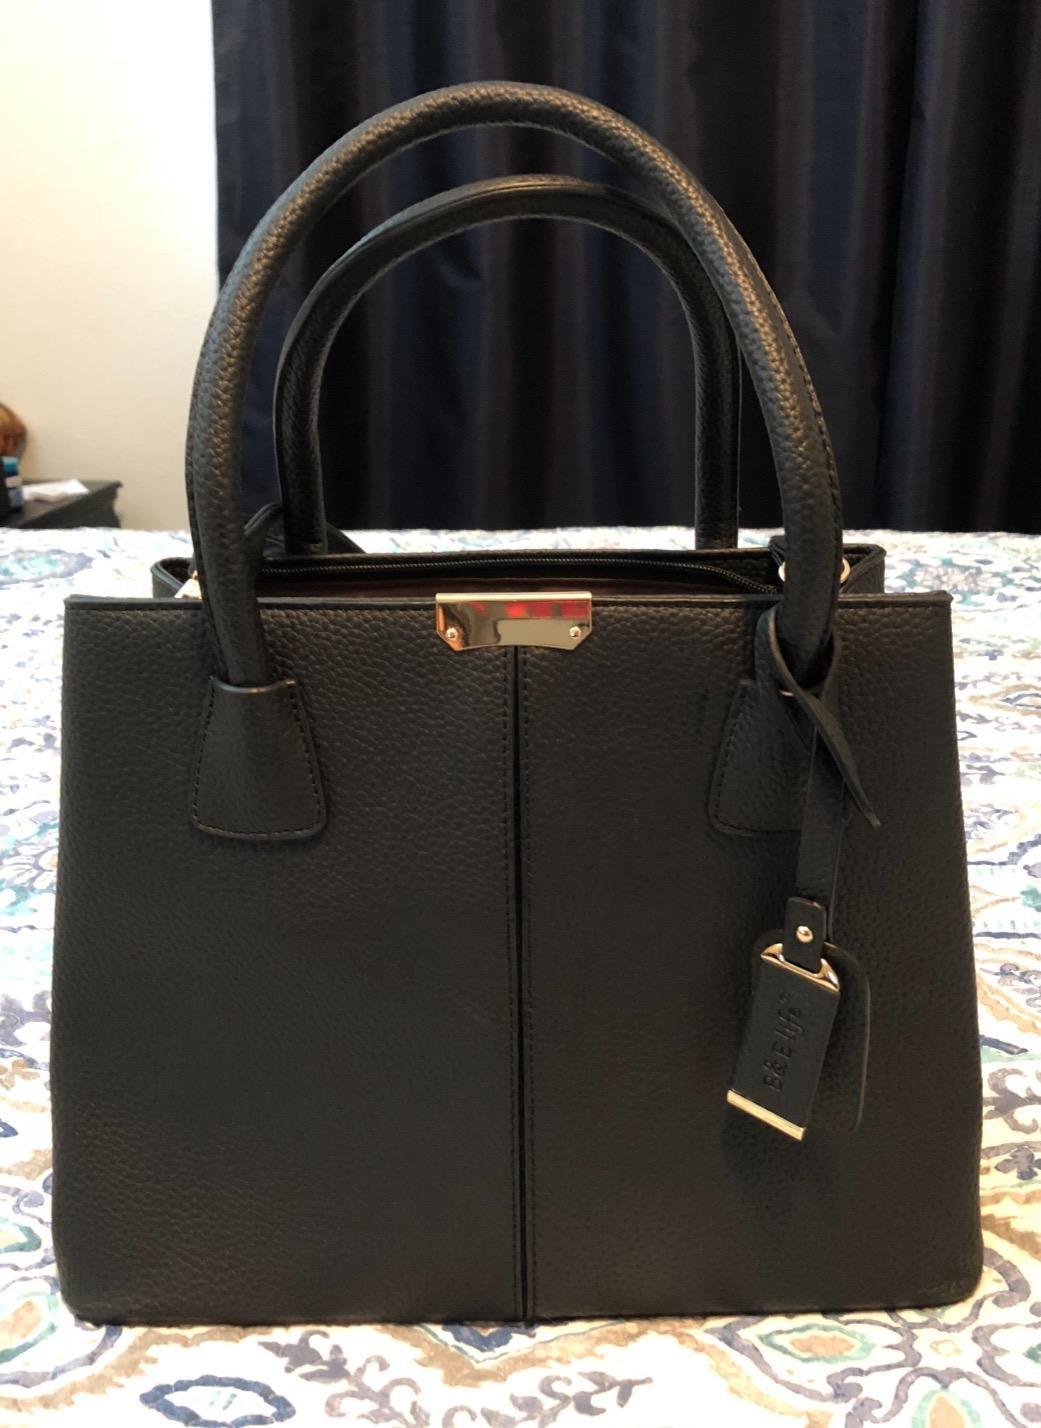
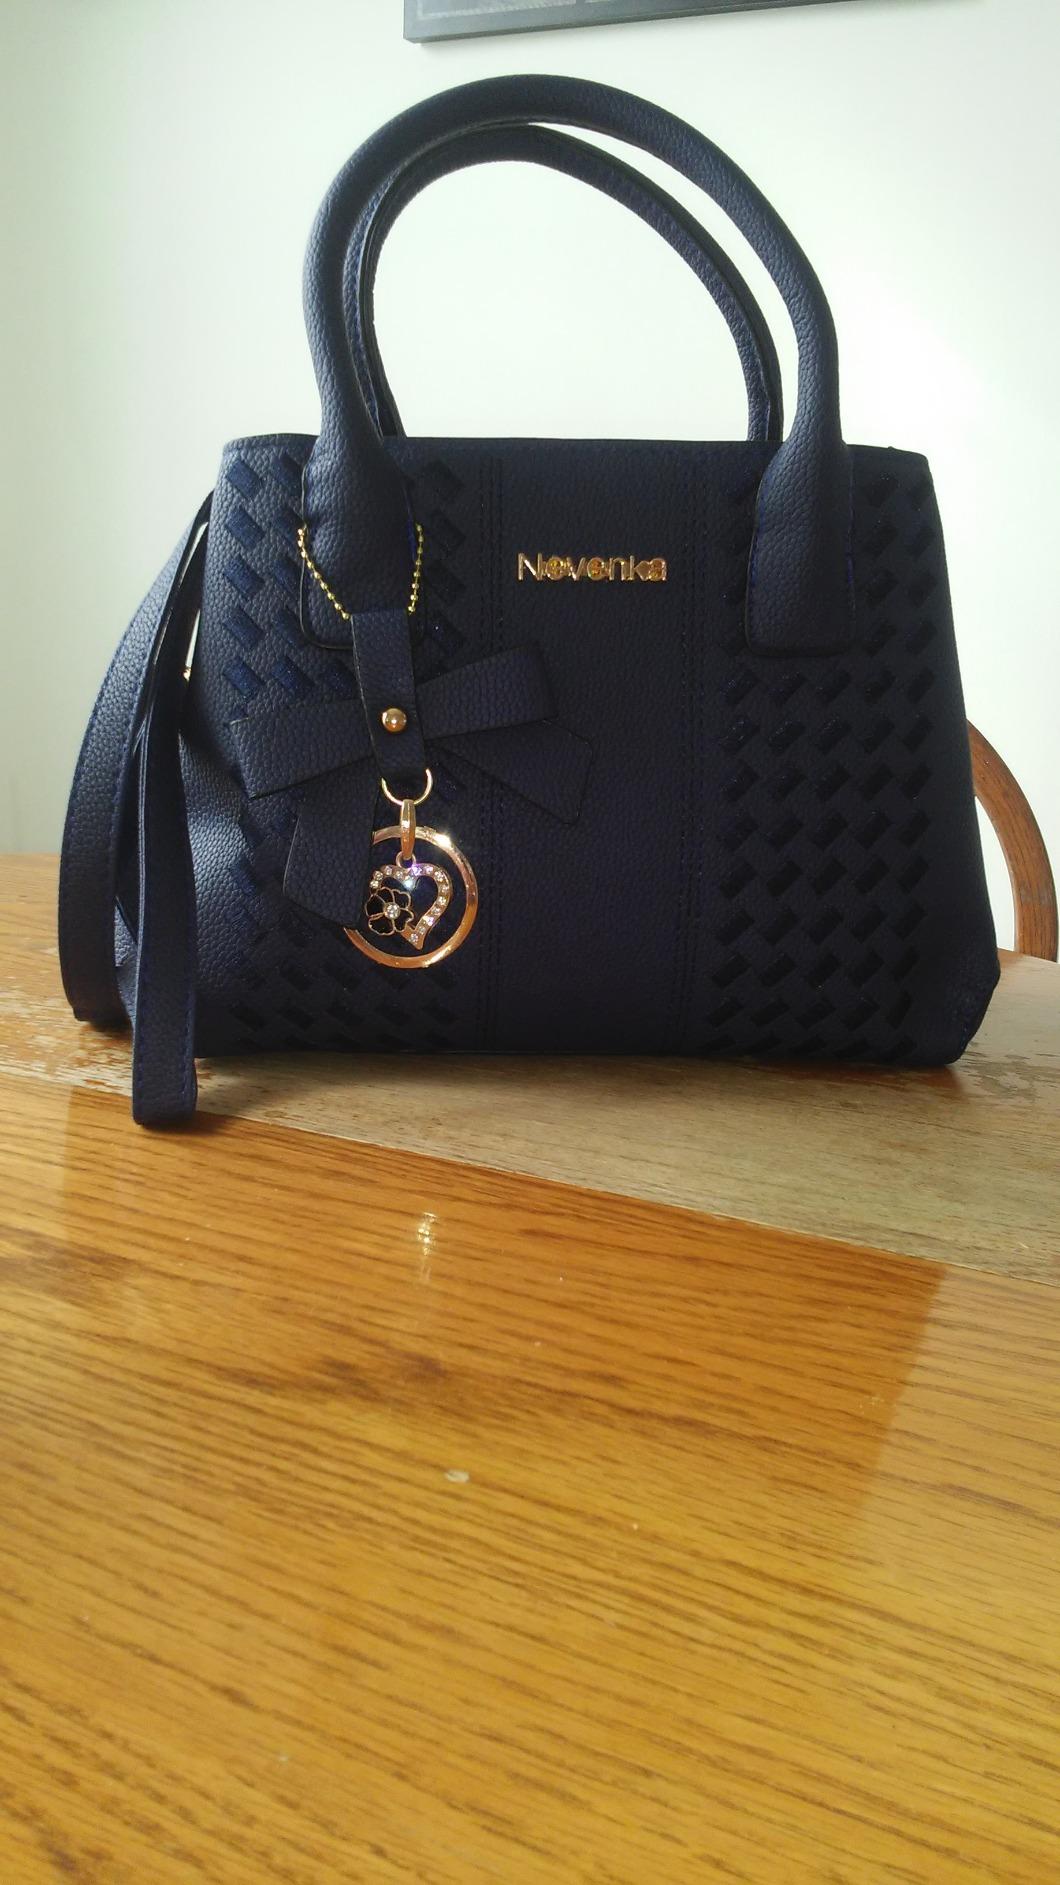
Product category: accessories_handbag
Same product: no